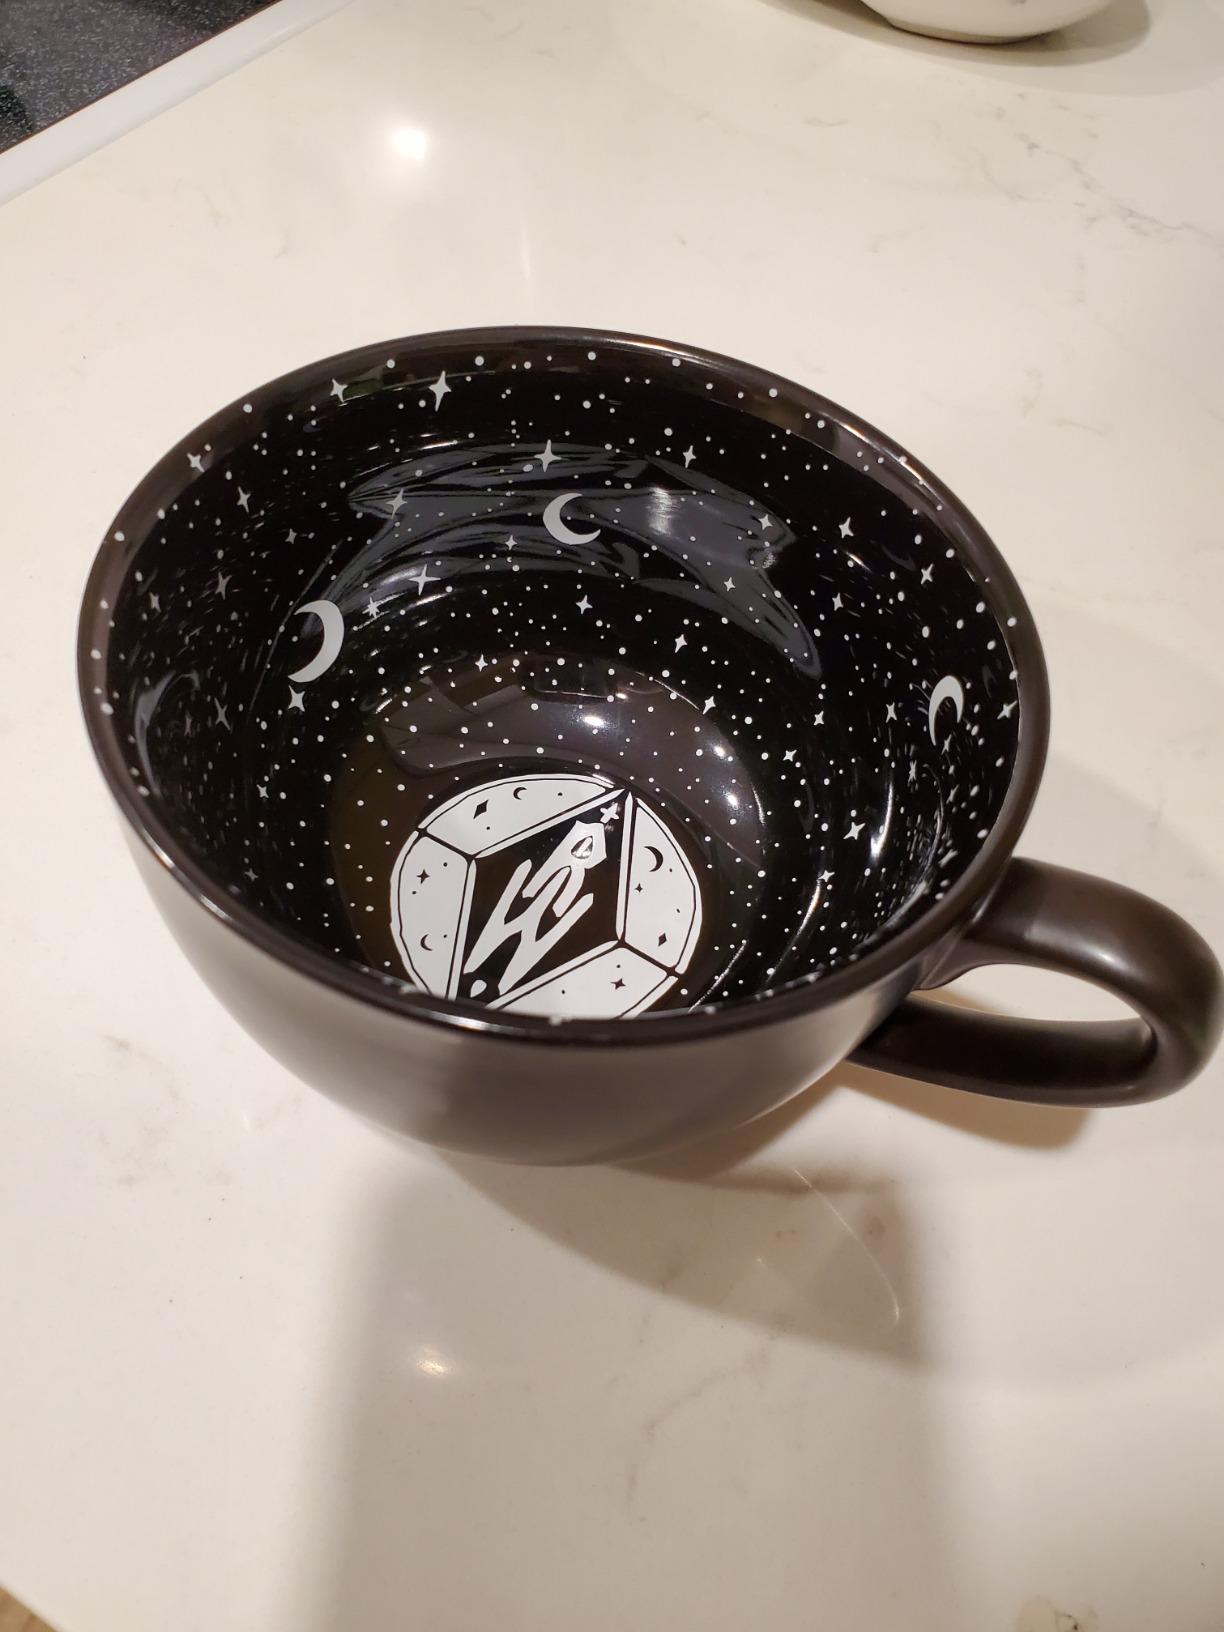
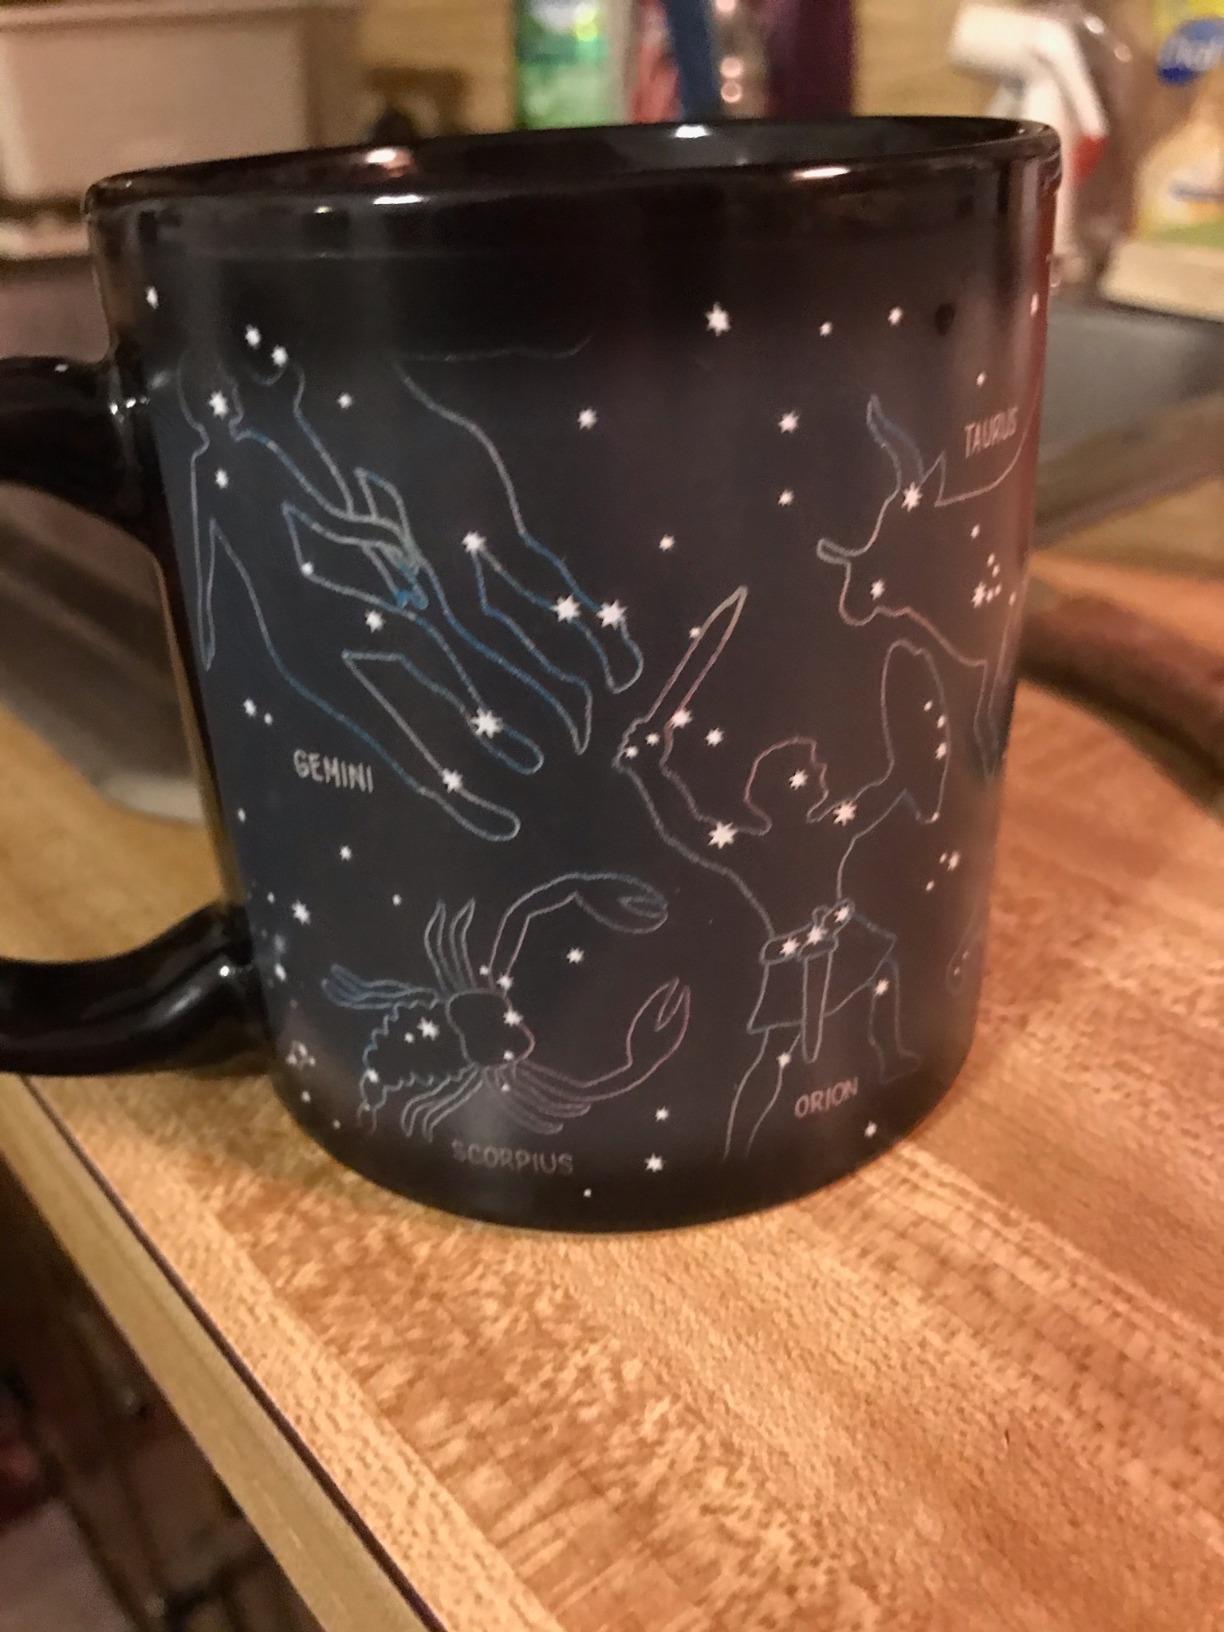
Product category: items_mug
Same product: no